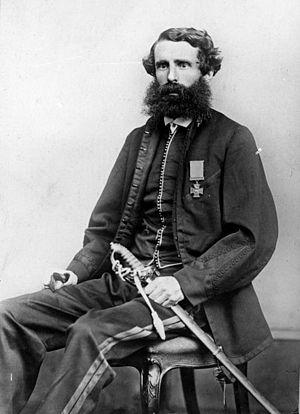
Charles Heaphy est un explorateur et artiste britannique.